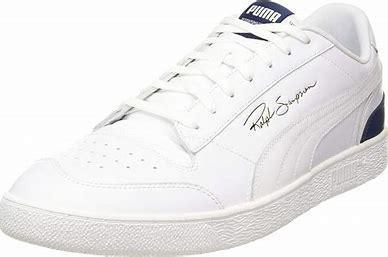
Brand: Puma
Model: Ralph Sampson Lo